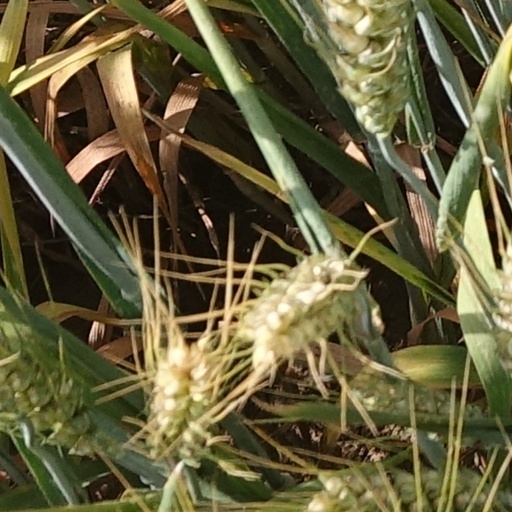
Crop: wheat